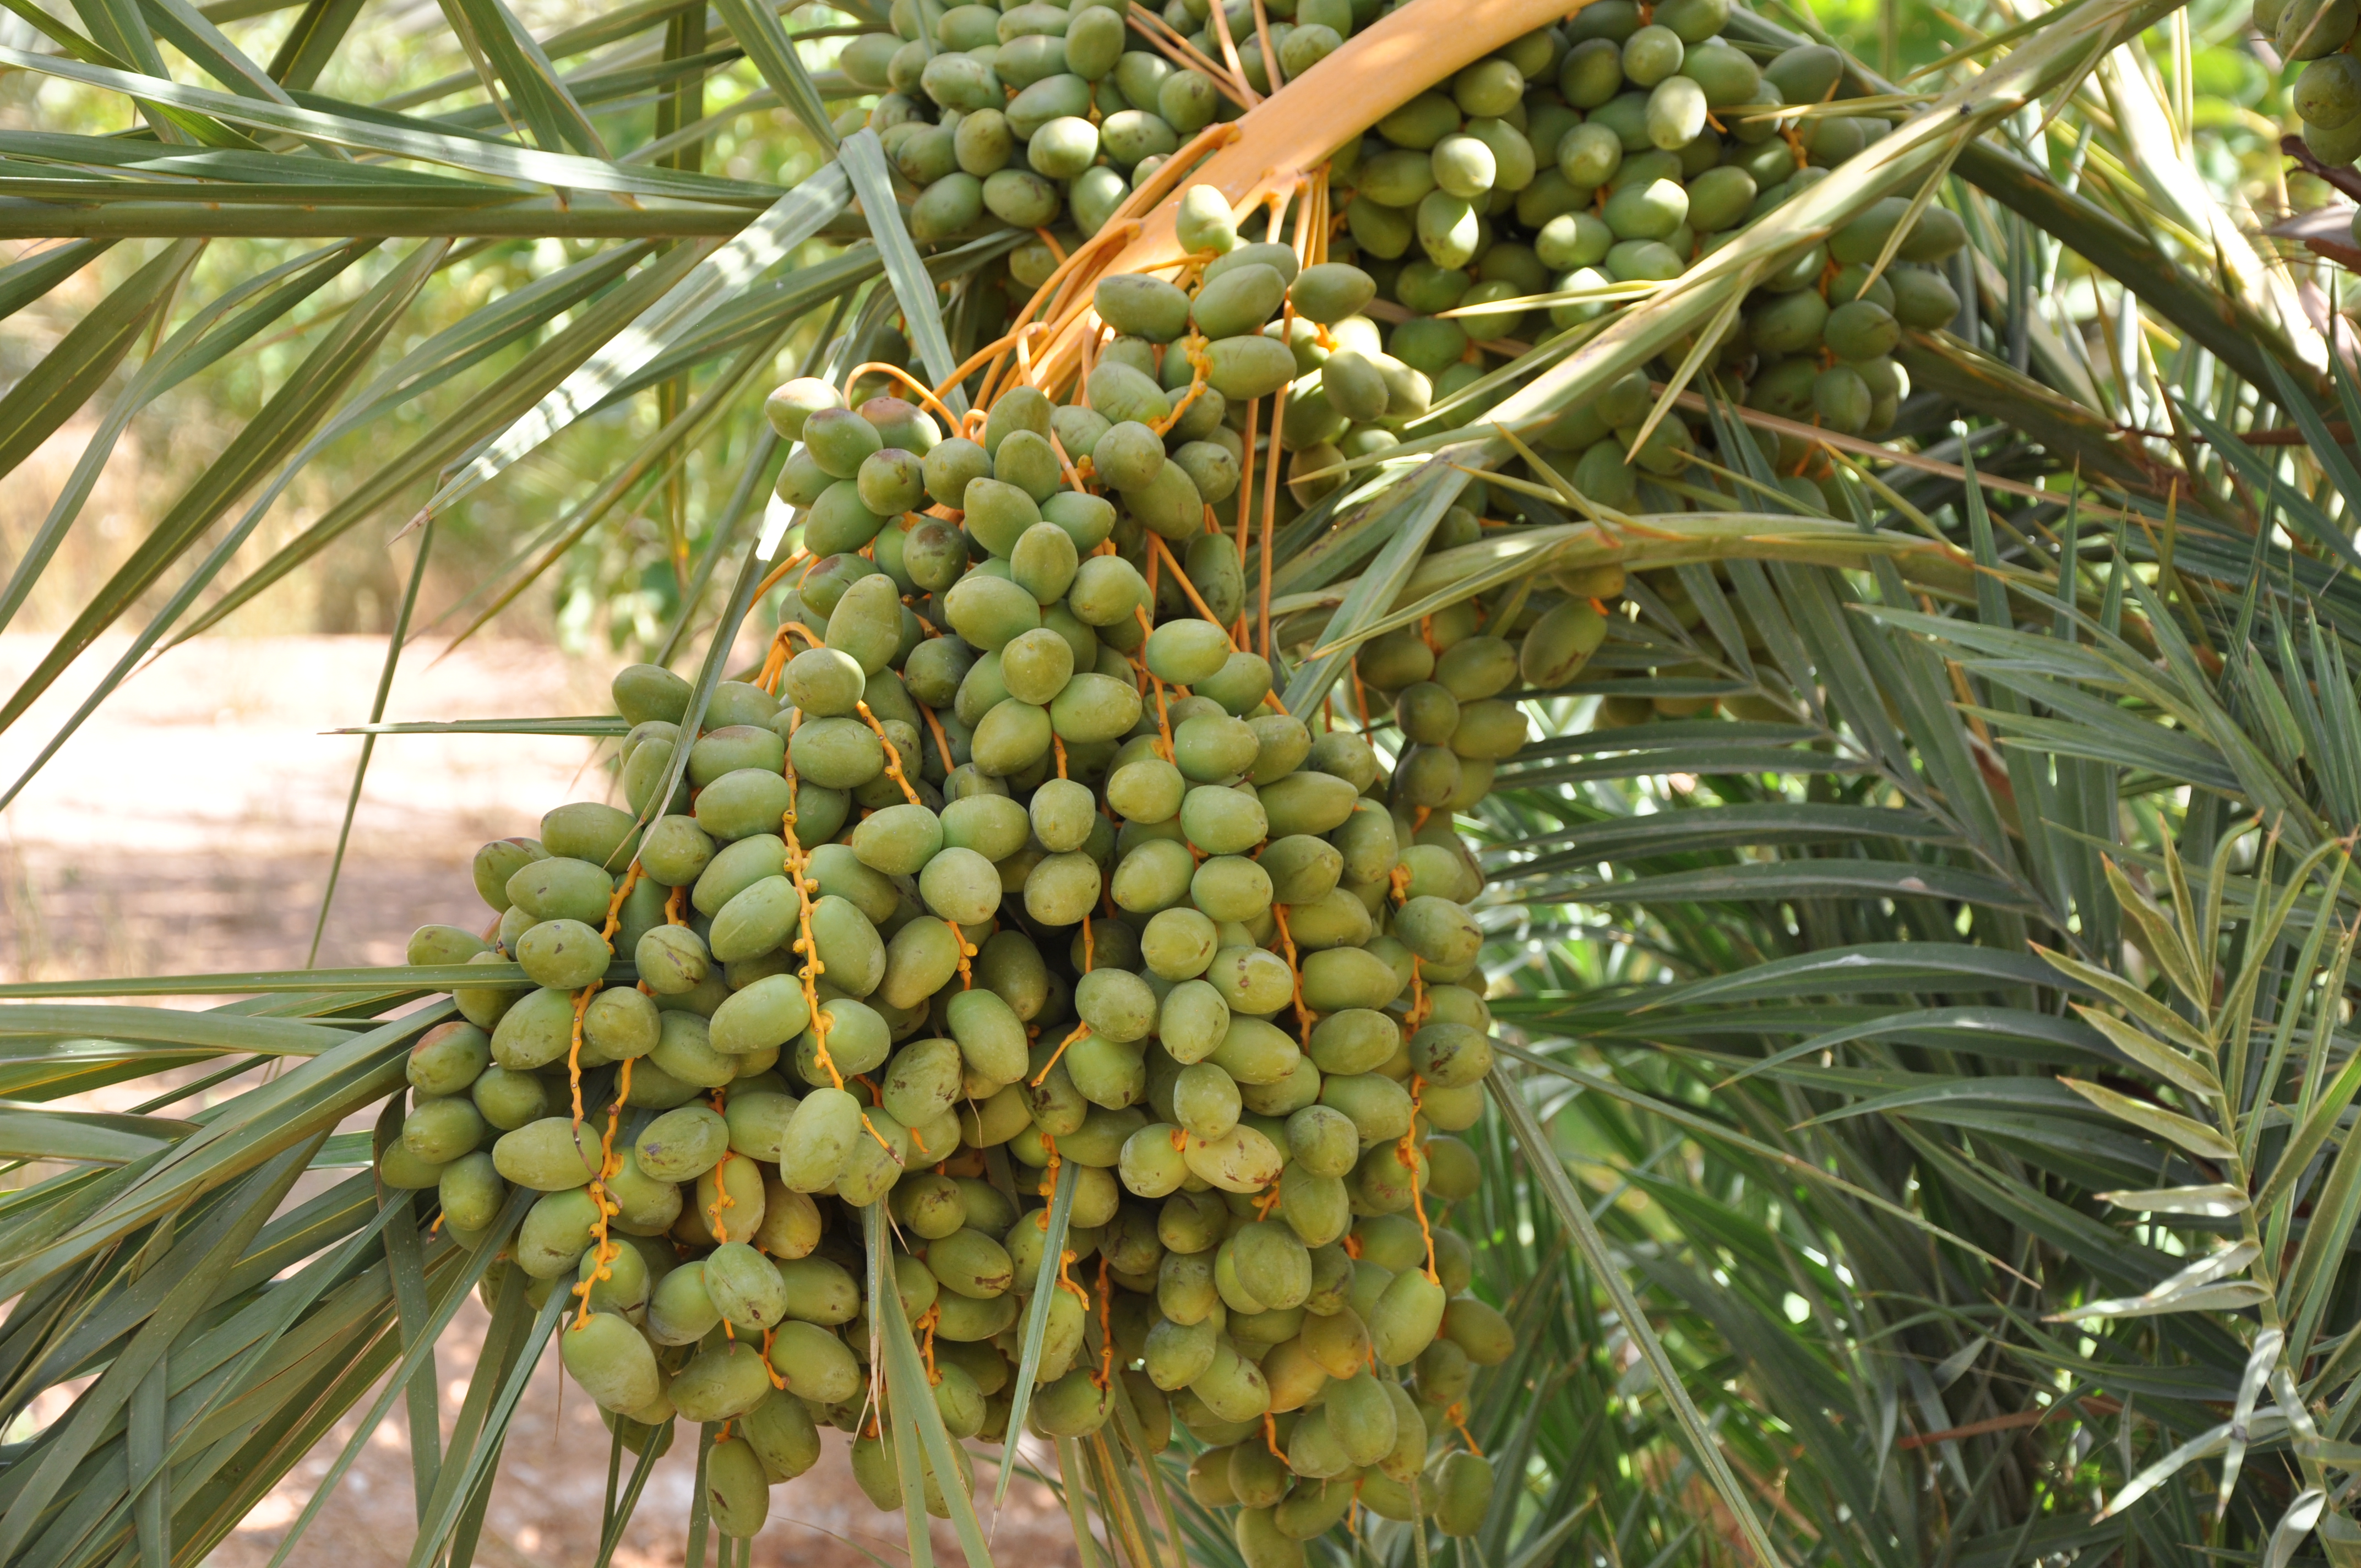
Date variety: Boumajhoul